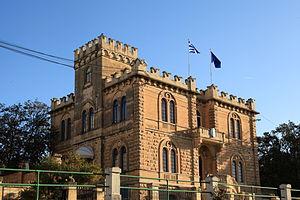
Cette liste comprend les représentations diplomatiques de la Grèce, à l'exclusion des consulats honoraires. La Grèce a une présence diplomatique mondiale étendue.